Battle of Pont-Charrault

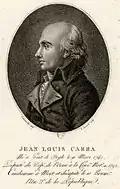
Portrait of Jean-Louis Carra, engraving by , 1797, Bibliothèque nationale de France.

In La Rochelle, located to the south of the insurgent-controlled territory, the 12th military division was under the command of Division General , who was assisted by Colonels and . In response to a request for assistance from the districts of Sables-d'Olonne and Challans, Verteuil announced the deployment of reinforcements on March 12. On March 13, Division General arrived in La Rochelle with 900 men gathered in Rochefort. Verteuil initially appeared to intend to assist Les Sables. However, during the night of March 13–14, he received a letter from Sainte-Hermine that indicated the route to Nantes was obstructed by approximately 10,000 rebels and that the bridges north of Chantonnay had been destroyed. The initial objective was subsequently modified at the request or with the agreement of the representative on mission Joseph Niou. On March 14, General Marcé departed from La Rochelle with a column of 1,100 to 1,200 men and four cannons, embarking on the road to Nantes.